Jürgen Milski

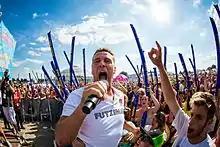
Jürgen Milski, 2016

From April to May 2013 he took part in the sixth season of Let's Dance; his professional dance partner was . The couple dropped out on the fifth episode In January 2016, he was a contestant on the German reality show "Ich bin ein Star – Holt mich hier raus!" (I'm a Celebrity - Get Me Out Of Here) on RTL and came fifth place. In 2020 he took part in the reality show "Kampf der Realitystars – Schiffbruch am Traumstrand" (Battle of the Reality Stars - Shipwrecked on Dream Beach) and "Die Festspiele der Reality Stars – Wer ist die hellste Kerze?" (The Festival of Reality Stars - Who is the Brightest Candle?). He also lost to Sonja Zietlow in December 2020 on the ProSieben show "Schlag den Star" (Beat the Celebrity). In 2022 he was a guest on "Ich bin ein Star – Die Stunde danach" (I'm a Celebrity - After-Hours) and "Ich bin ein Star – Holt mich hier raus! Die große Dschungelparty" (I'm a Celebrity - Get Me Out of Here! The Big Jungle Party).